Artus Court, Toruń

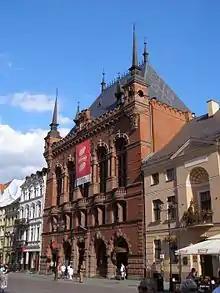
Artus Court

The Artus Court is a building located in Toruń, Poland. Built in 1889–1891, it houses a local government institution, the Cultural Centre, established in 1995. It is located in the Old Town complex, at Rynek Staromiejski 6.